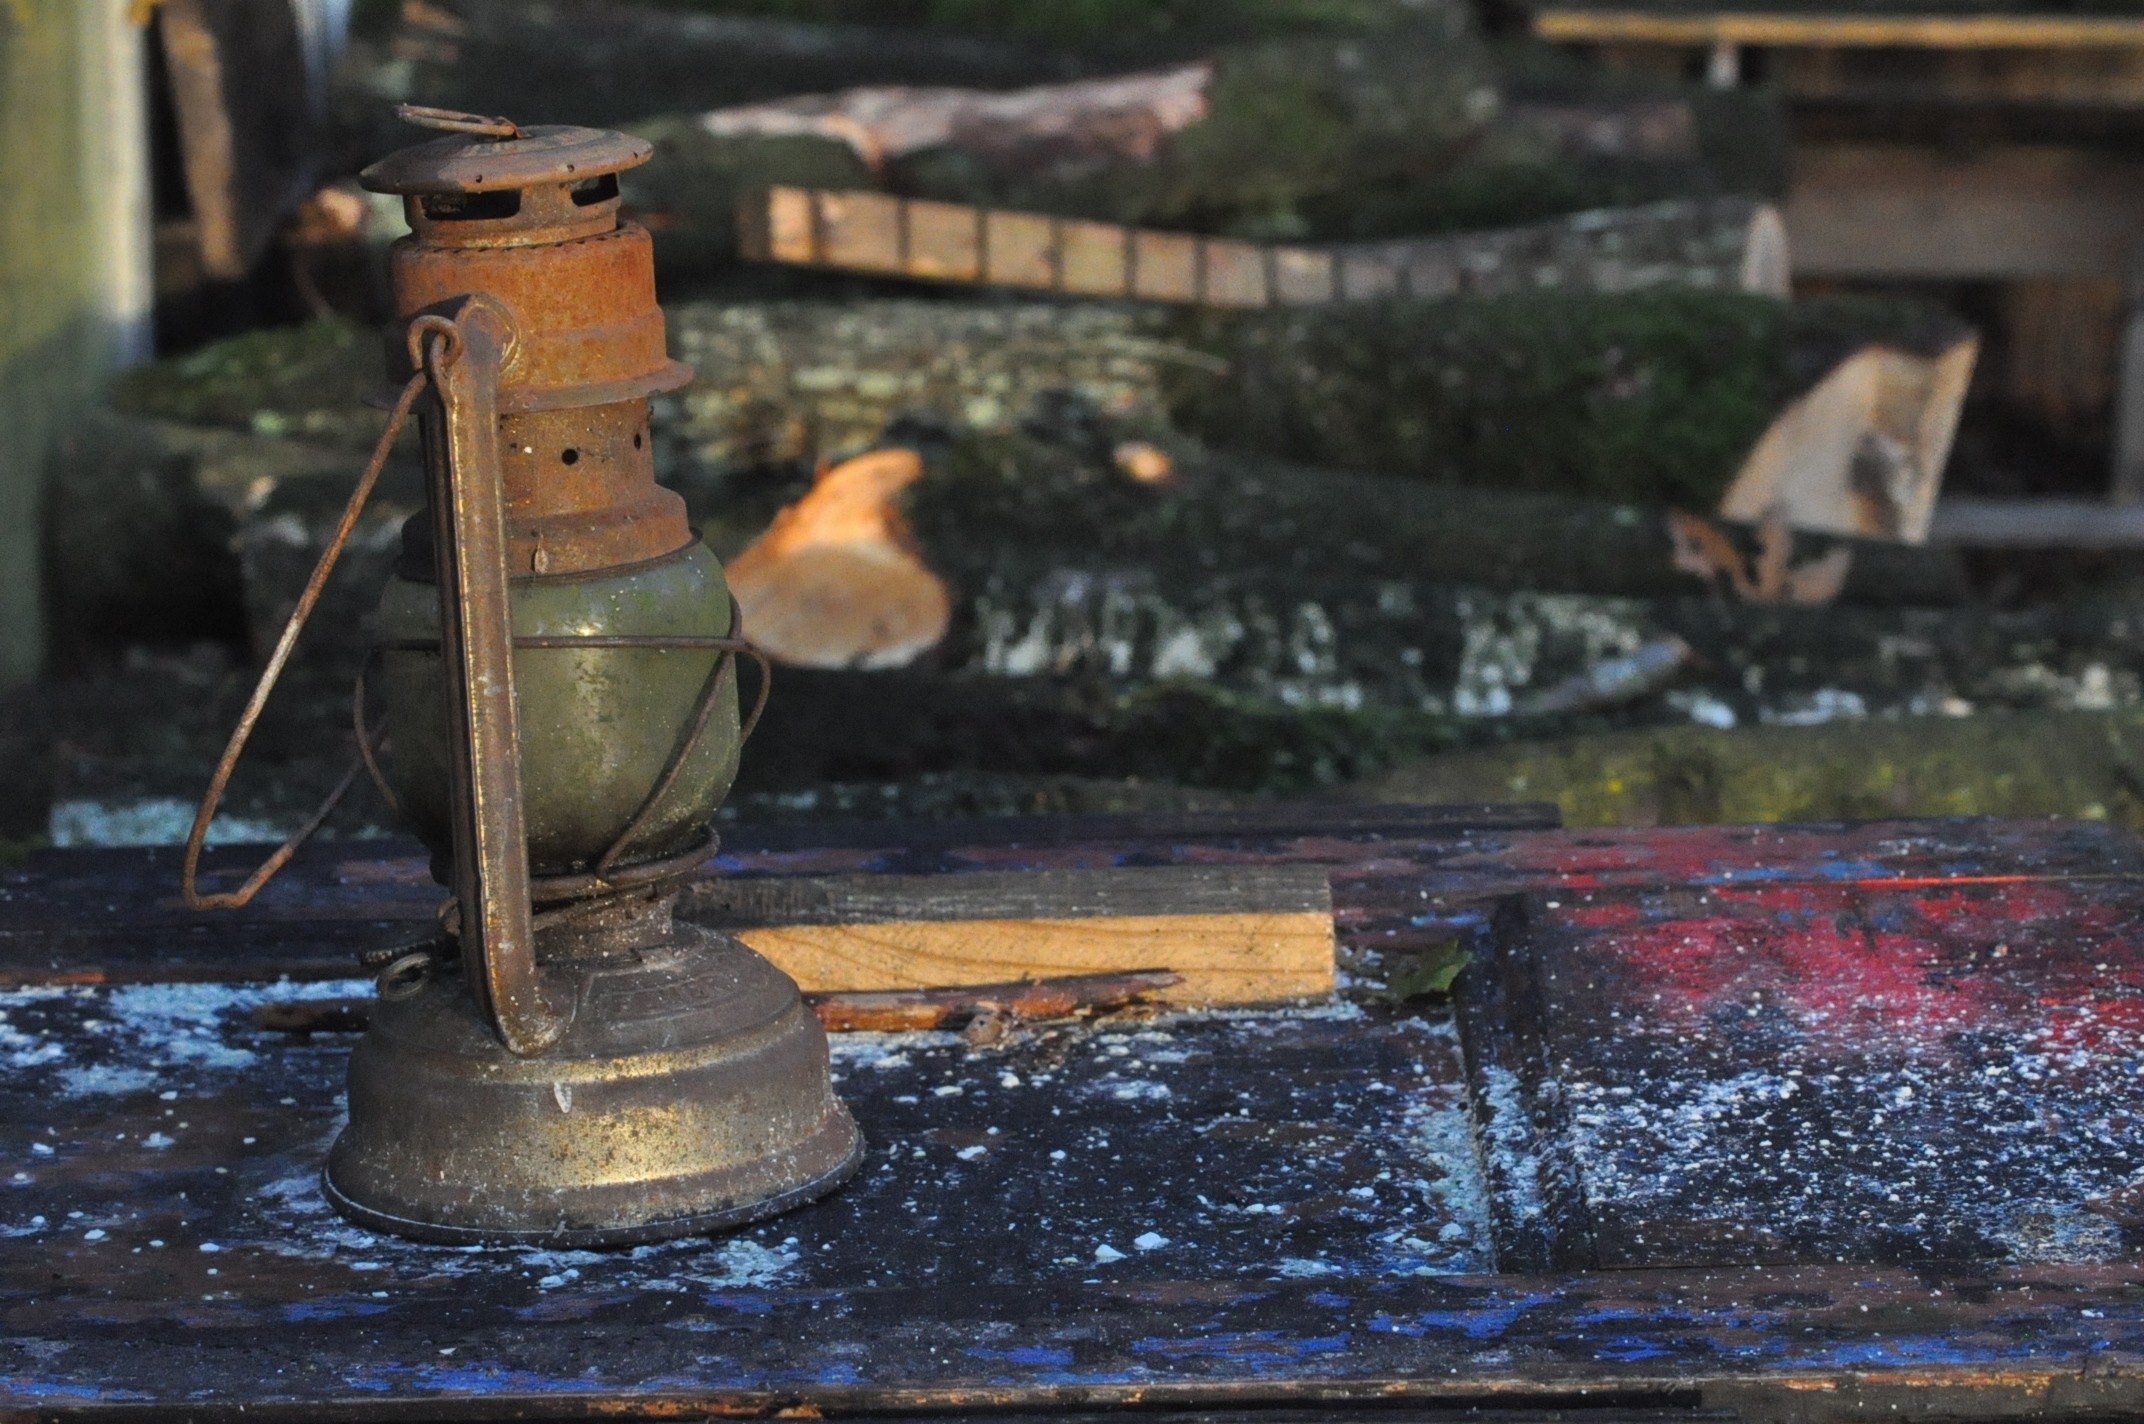
water, rust, reflection, lamp, water feature, oil lamp